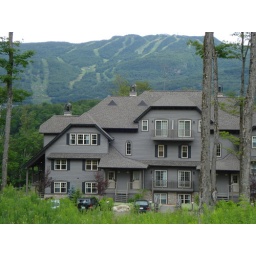
We stayed in a two bedroom unit on the first floor facing the mountain. It was lovely.